Richard Saumarez

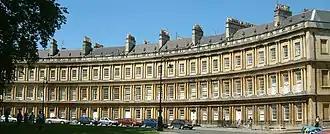
The Circus in Bath

Saumarez was born in Guernsey on 13 November 1764 to Matthieu Saumarez and Cartarette Le Marchant. Both parents died when he was young, and he later went to London to study medicine at the London Hospital. His older brothers were Admiral James Saumarez, 1st Baron de Saumarez and General Sir Thomas Saumarez